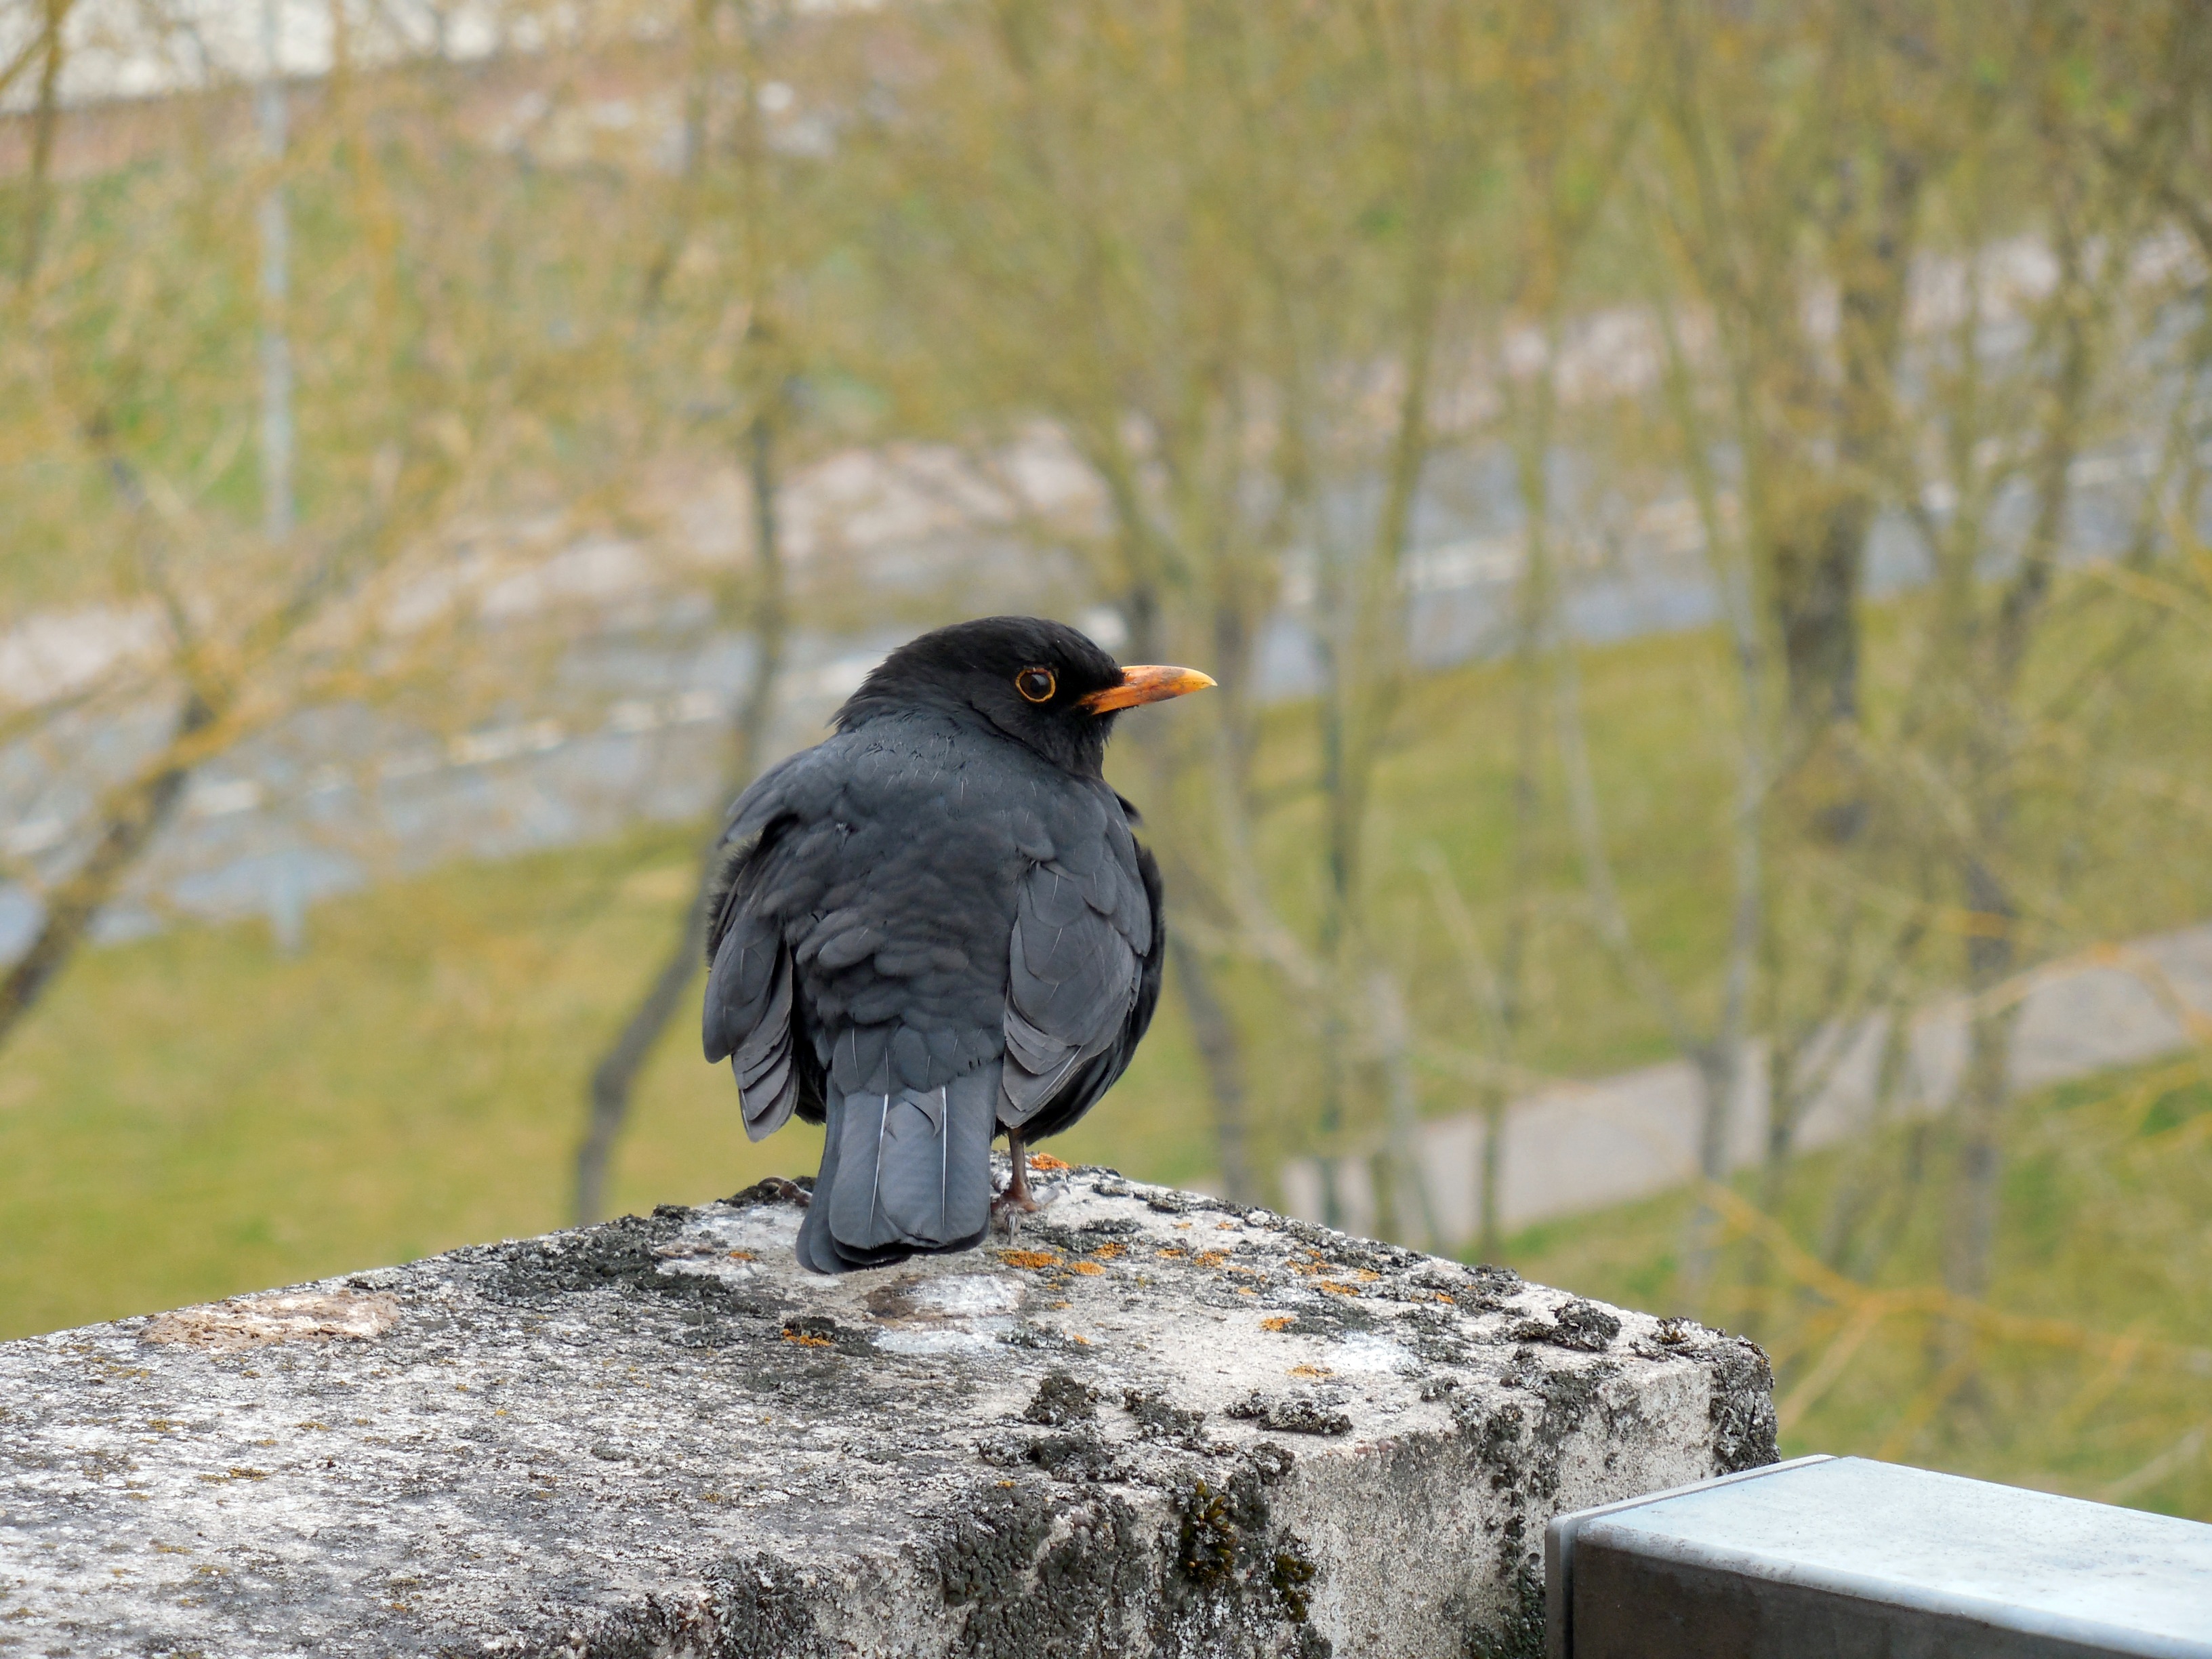
bird, wildlife, beak, feather, fauna, plumage, songbird, vertebrate, bill, blackbird, species, wildlife photography, spring dress, bird portrait, perching bird